The Understanding Heart

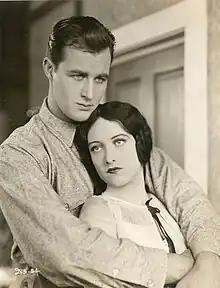
Francis X. Bushman Jr. and Joan Crawford in "The Understanding Heart"

"The Understanding Heart" features footage of fires used in the 1926 film "The Fire Brigade".